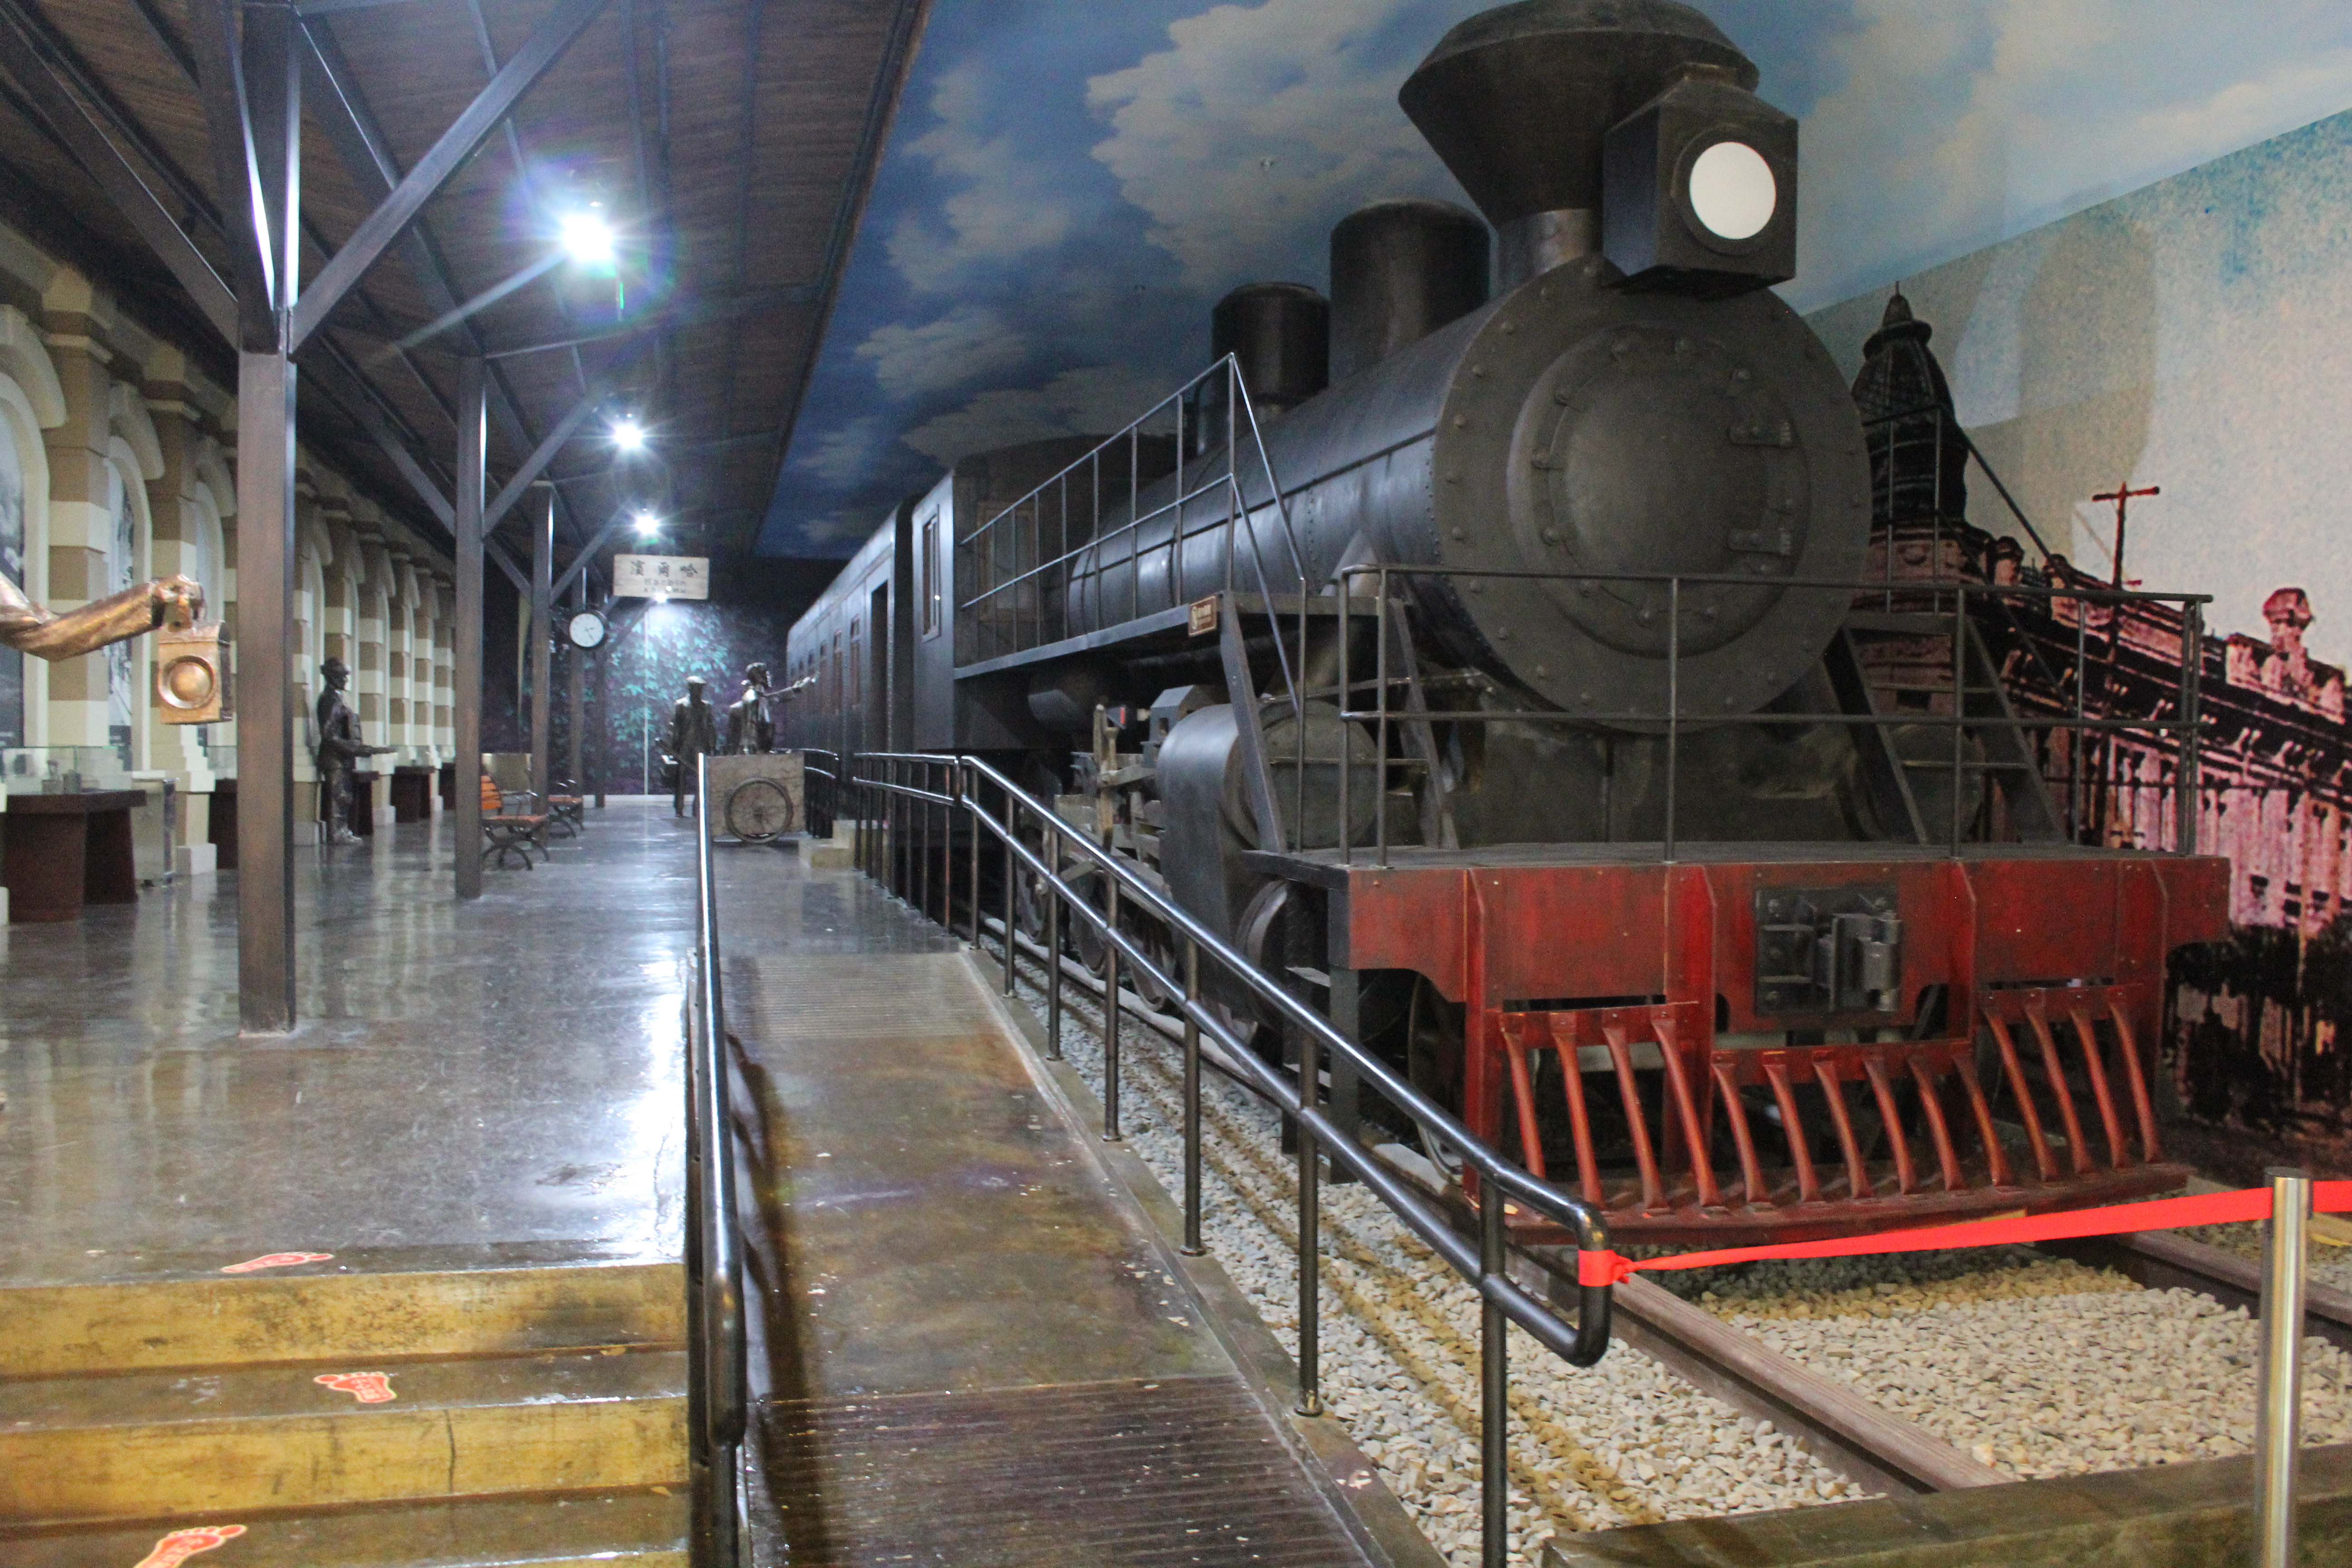
tourism, adventure, Beautiful Places, Pretty Places, environment, Interesting Places, harbin, museums, architecture, art, nature, museum, history, ancient history, china, russian, toys, wax dolls, train, transport, vehicle, tourist attraction, maritime museum, steam engine, railway, building, locomotive, metal